Pump (film)

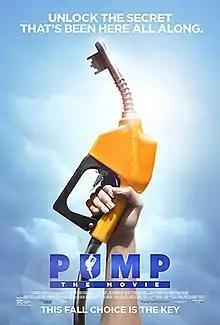
Film poster

Pump is a 2014 documentary film by Josh Tickell and Rebecca Harrell Tickell. The film begins by exploring the history of petroleum-based fuel consumption, the use of the Internal combustion engine and the geopolitics involved with petroleum. It is primarily focuses on the United States but also includes a segment on the automotive industry in China. The film then explores in-depth on the alternative energy options for vehicles that are either readily available for use or can be on a mass scale. This includes ethanol fuel, methanol fuel, Flexible-fuel vehicles in Brazil, flexible-fuel vehicles in the United States, and electric vehicles including Tesla Motors.